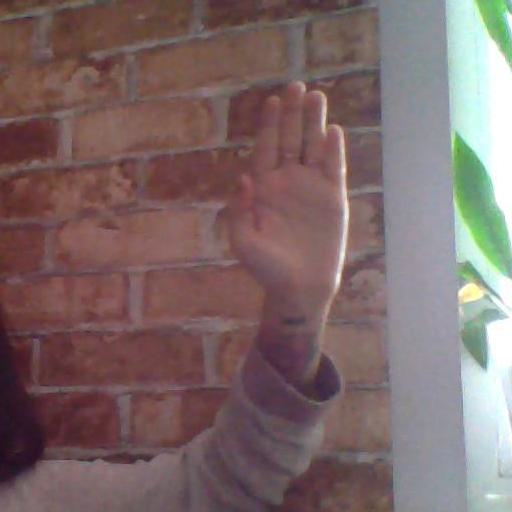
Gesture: stop